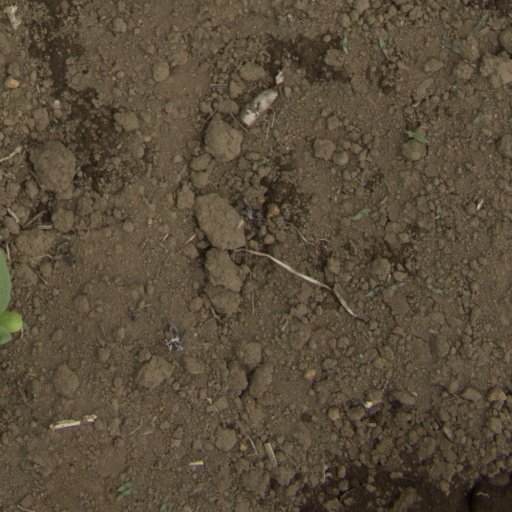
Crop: Jerusalem artichoke